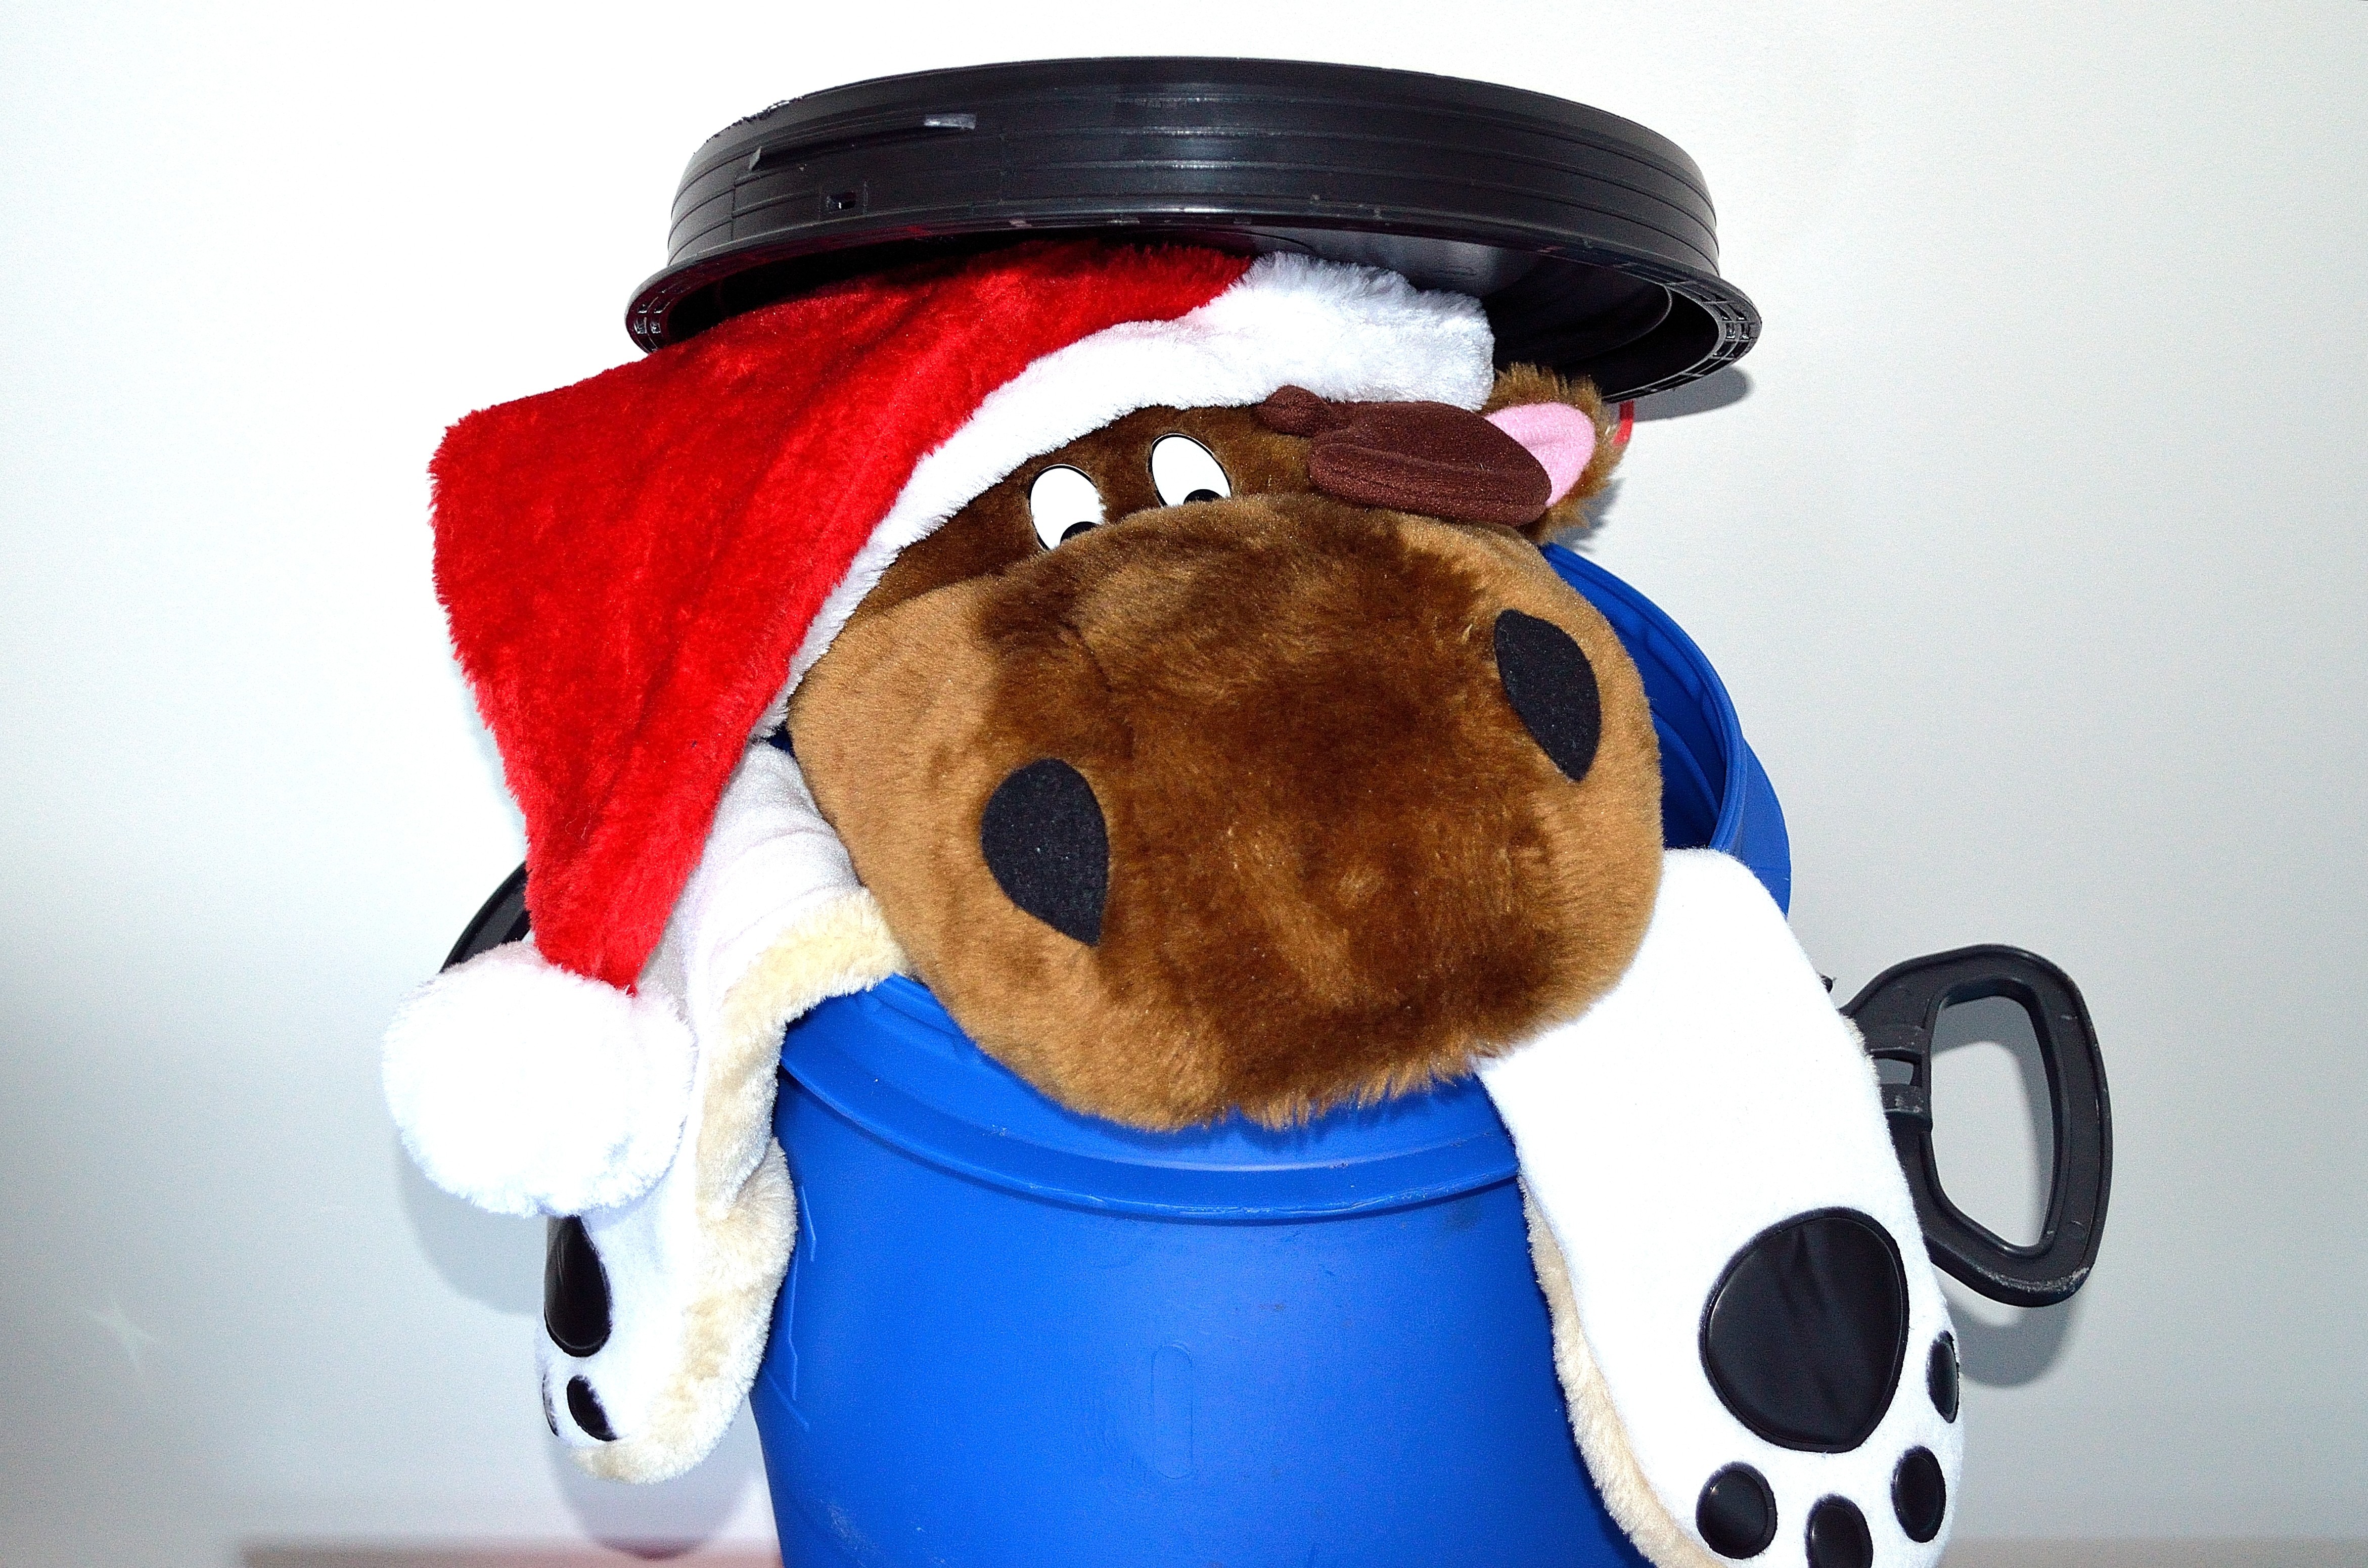
decoration, clothing, christmas, drum, toy, season, material, santa, start, textile, background, after, plush, cuddly, mascot, end, hats, stuffed toy